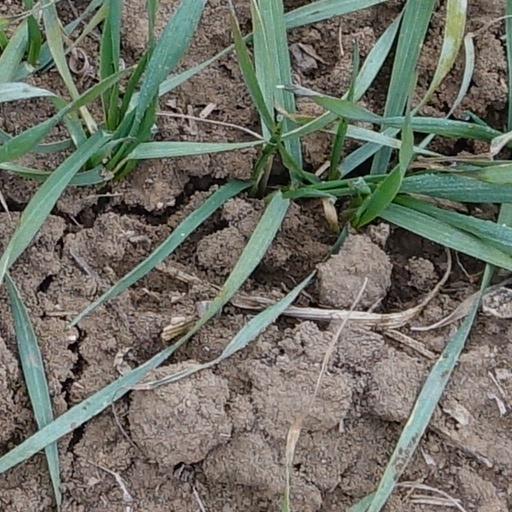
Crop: wheat